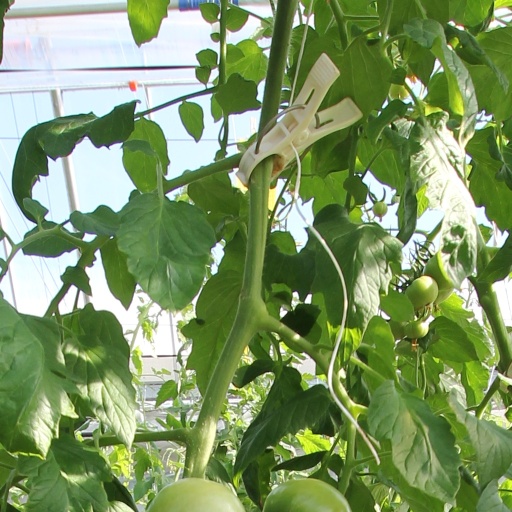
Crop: tomato